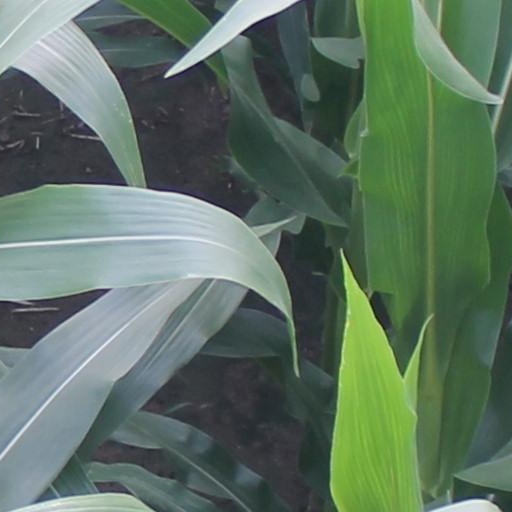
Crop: maize; corn